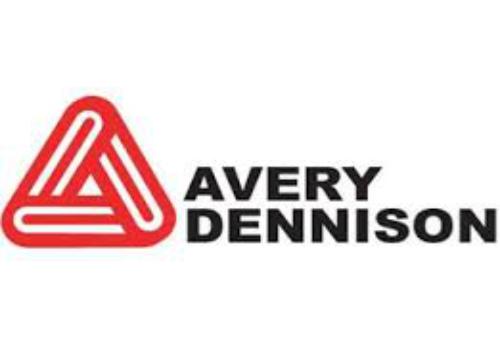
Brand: avery dennison-1
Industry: Others